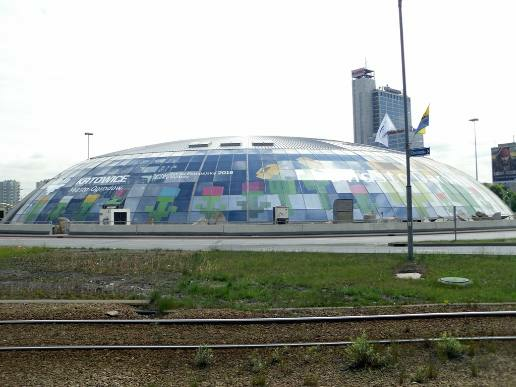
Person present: No